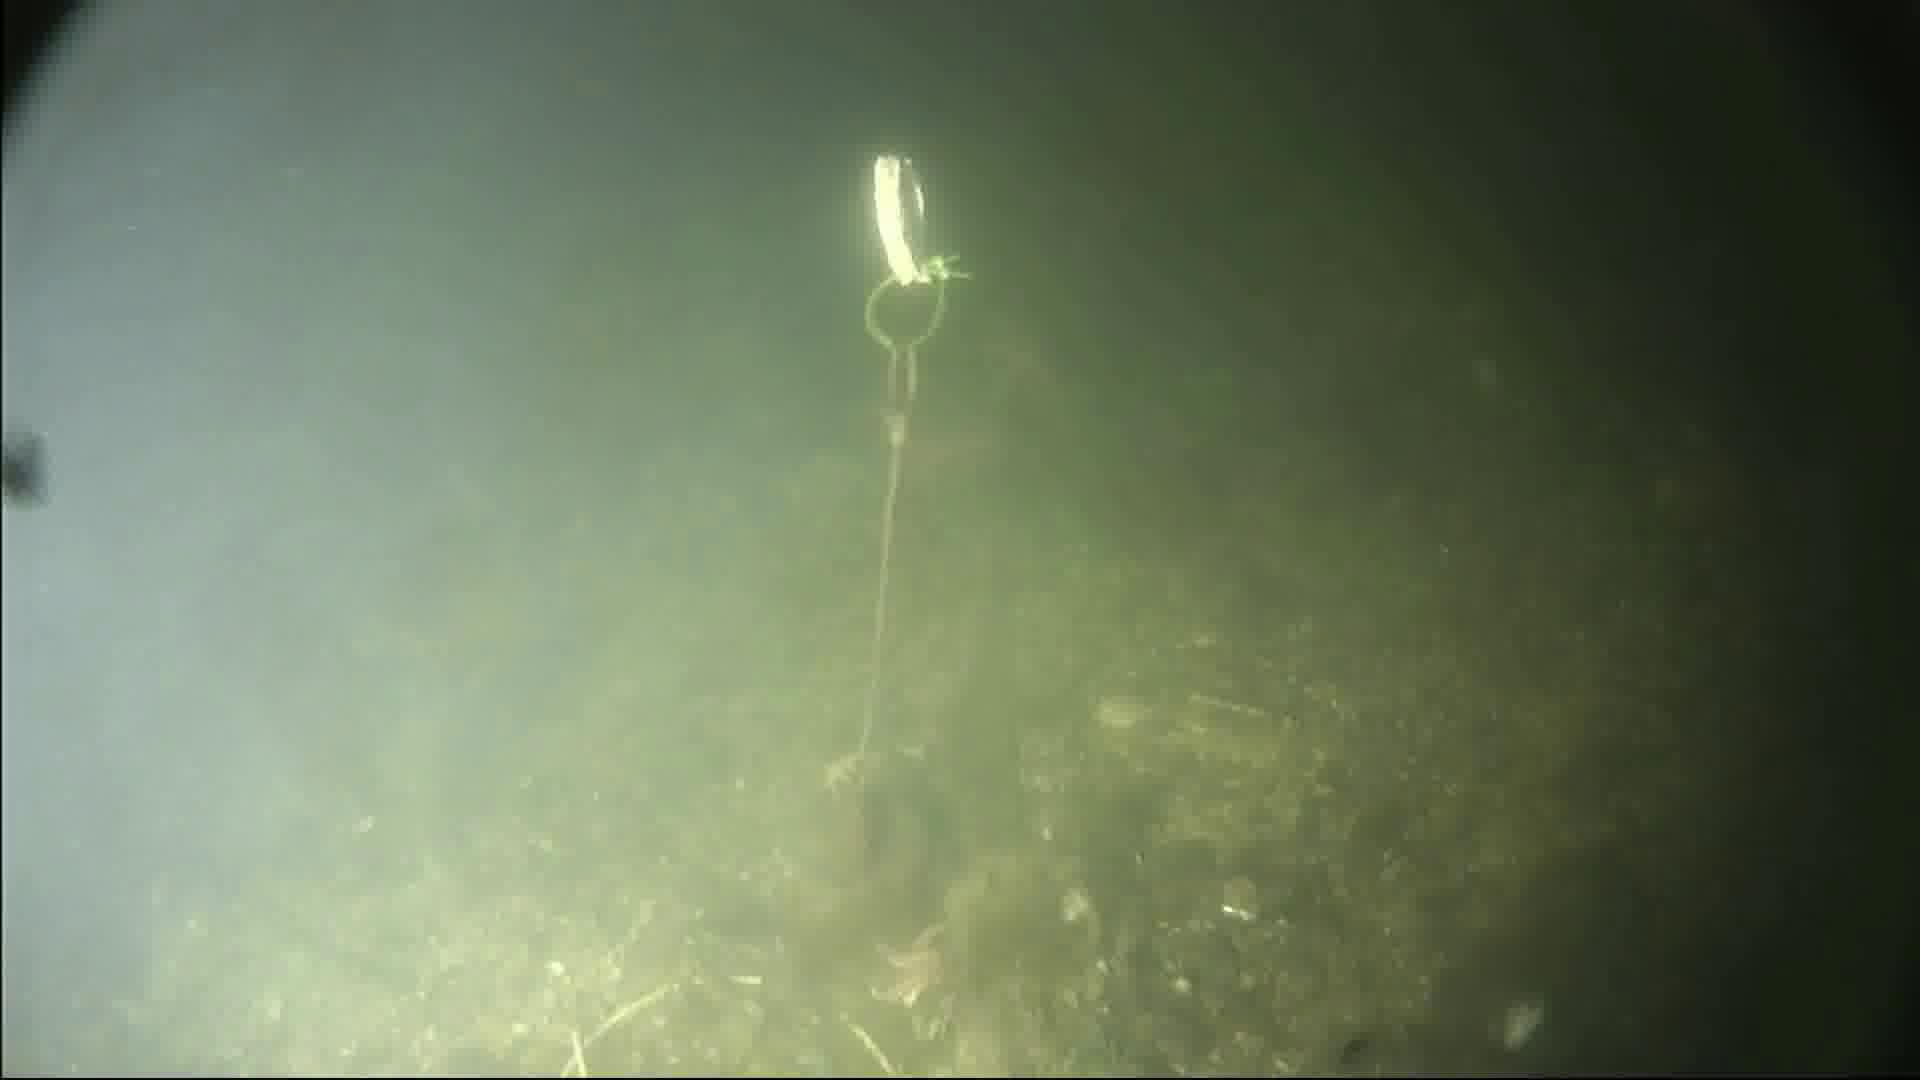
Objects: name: starfish